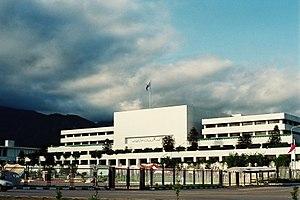
Mian Raza Rabbani, né le 23 juillet 1953 à Lahore, est un homme politique et constitutionnaliste pakistanais. Membre du Parti du peuple pakistanais, il est le président du Sénat de mars 2015 à mars 2018.
L'élection présidentielle pakistanaise de 2013 s'est déroulée le 30 juillet 2013. Elle vise à élire un successeur à Asif Ali Zardari élu en septembre 2008 et dont le mandat prend fin. L'élection est marquée par la large victoire de Mamnoon Hussain, candidat de la Ligue musulmane du Pakistan et proche du Premier ministre Nawaz Sharif. Il est élu par plus de 60 % des voix du collège électoral.
L’Assemblée nationale du Pakistan est la chambre basse du Parlement du Pakistan. Avec le Sénat, elle forme l'organe législatif fédéral alors que les assemblées provinciales forment les organes législatifs fédérés. Elle a été fondée le 15 août 1947, au moment de l'indépendance du pays.
Les élections législatives pakistanaises de 2018 se déroulent le 25 juillet 2018 afin de renouveler les élus de l'Assemblée nationale et des quatre assemblées provinciales du Pakistan après la fin de leur mandat de cinq ans reçus lors des élections législatives de 2013. Ces dernières avaient porté au pouvoir la Ligue musulmane du Pakistan, permettant à Nawaz Sharif de retrouver le poste de chef du gouvernement qu'il avait perdu en 1999 suite à un coup d’État militaire.
L'élection présidentielle pakistanaise de 2018 s'est déroulée le 4 septembre 2018. Elle vise à élire au scrutin indirect le successeur de Mamnoon Hussain élu en juillet 2013 dont le mandat prend fin et qui ne se représente pas. Le président de la république, élu par un collège électoral, possède par ailleurs un rôle essentiellement honorifique, le pouvoir réel étant détenu par le Premier ministre.
Ghulam Ishaq Khan, souvent désigné par ses initiales GIK, né le 20 janvier 1915 à Ismail Khel et mort le 27 octobre 2006 à Peshawar, est un homme d'État pakistanais. Il est notamment ministre des Finances de 1977 à 1985, président du Sénat de 1985 à 1988, et président du Pakistan de 1988 à 1993.